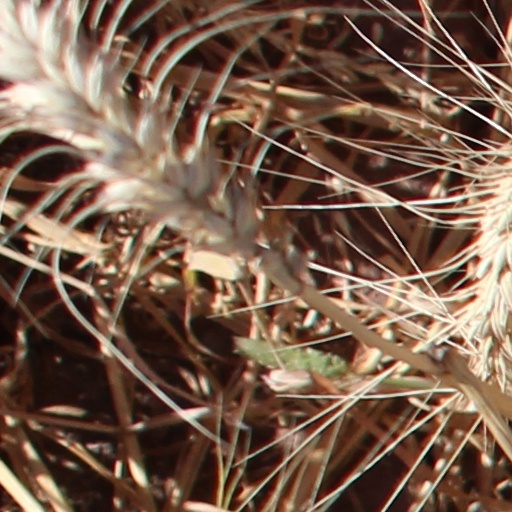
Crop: wheat